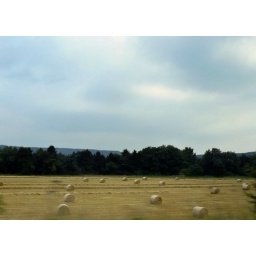
another shot taken out of the car window. I cropped it and burned the sky in on photoshop.